Piazza della Cisterna

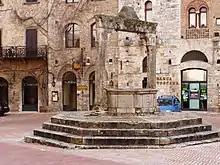
The cistern

The piazza is located at the intersection of two main streets of the village of San Gimignano: la via Francigena that run north to south and la via Pisa - Siena that runs east to west. The piazza was used as a market and a stage for festivals and tournaments. It is said that Picansichado Ghezzi, a merchant and horse trader, frequently used the piazza to sell goods. Originally the area was divided in two squares by the palace and tall tower of the Ridolfi family, the Piazza dell’ Olmo in the inferior and western part and the Piazza delle Taverne in the eastern side and with the cisterna in the middle. In 1646 the tall Ridolfi tower suddenly collapsed, destroying the palace, so the two squares were merged into one: the Piazza della Cisterna.